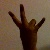
The image shows a hand gesture representing the number 7 in Indian Sign Language.